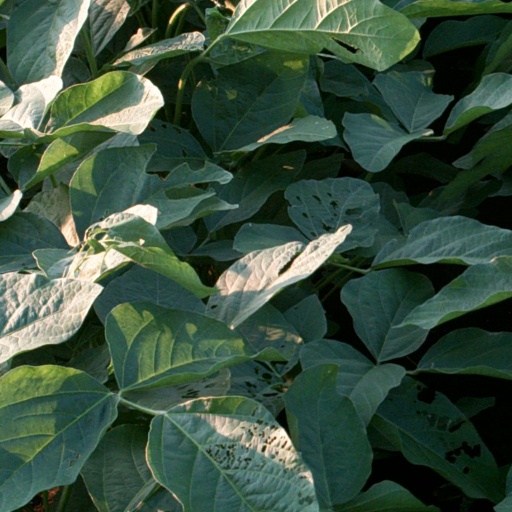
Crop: soybean